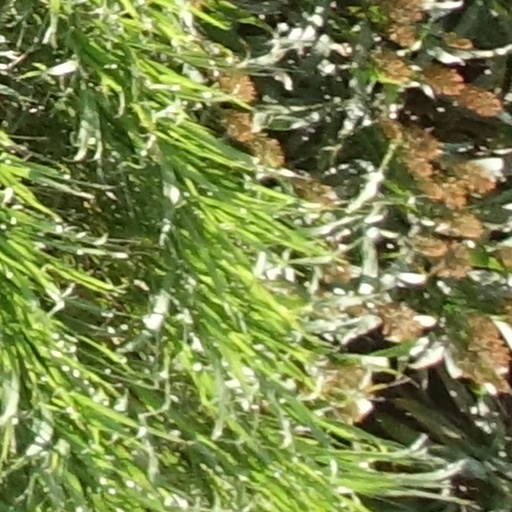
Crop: sorghum